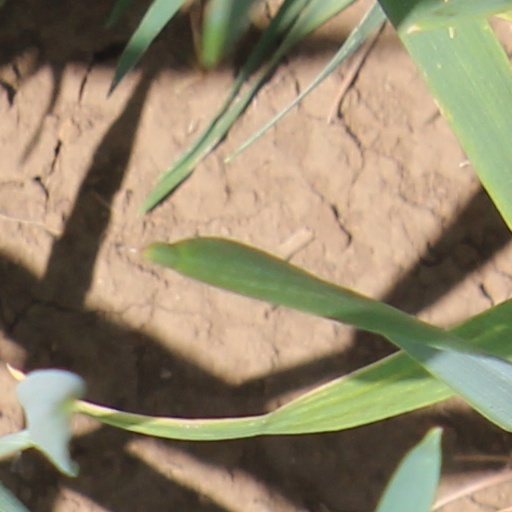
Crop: wheat